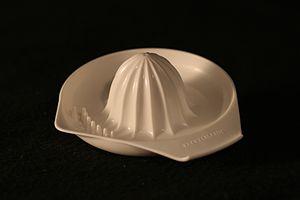
Presse-citron
Le presse-agrumes, souvent nommé presse-citron, est un extracteur de jus destiné à presser le jus des agrumes comme le citron ou le citron vert. Le presse-agrumes offre plus de possibilités, souvent au moyen de noyaux interchangeables et est capable de presser de plus gros fruits, comme les oranges, les grapefruits ou autres pamplemousses. Le presse-agrumes utilise le principe bien antérieur du presse-citron.